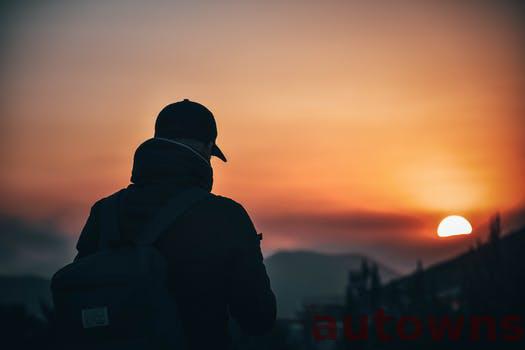
Label: Watermark